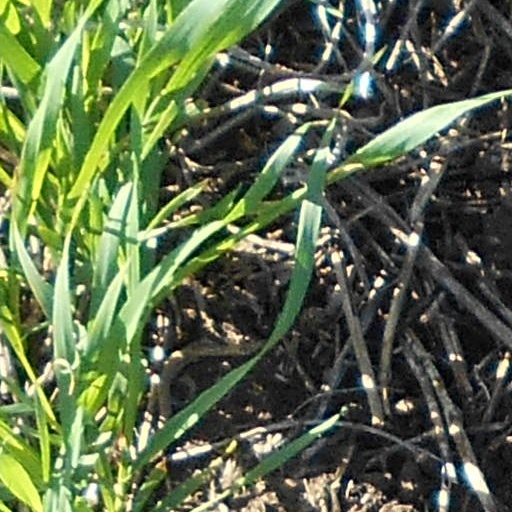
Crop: wheat